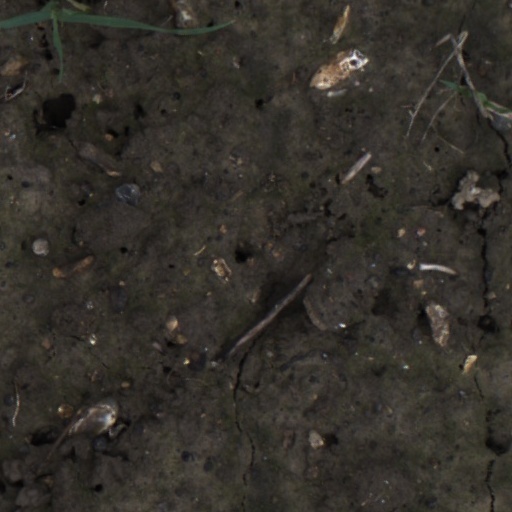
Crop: wheat